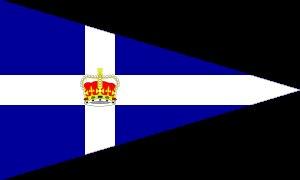
Le monocoque Sovereign a été le challenger britannique de la Coupe de l'America en 1964 se déroulant à Newport.
Un club nautique, yacht club ou club de voile, est une organisation sociale structurée formée de gens pratiquant le nautisme à voile ou à moteur ou l'aviron. Ces clubs sportifs, généralement privés, sont gérés par leurs membres qui doivent payer des frais d'adhésion.